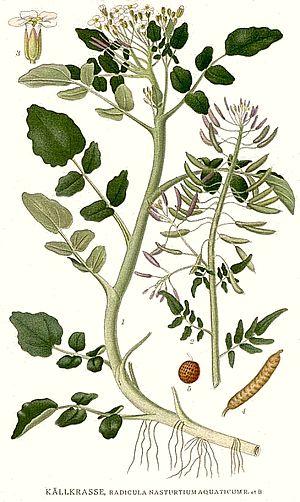
Le capitulaire De Villis, ou plus exactement le Capitulare de Villis vel curtis imperii est un acte législatif datant de la fin du VIIIᵉ siècle ou du début du IXᵉ siècle.